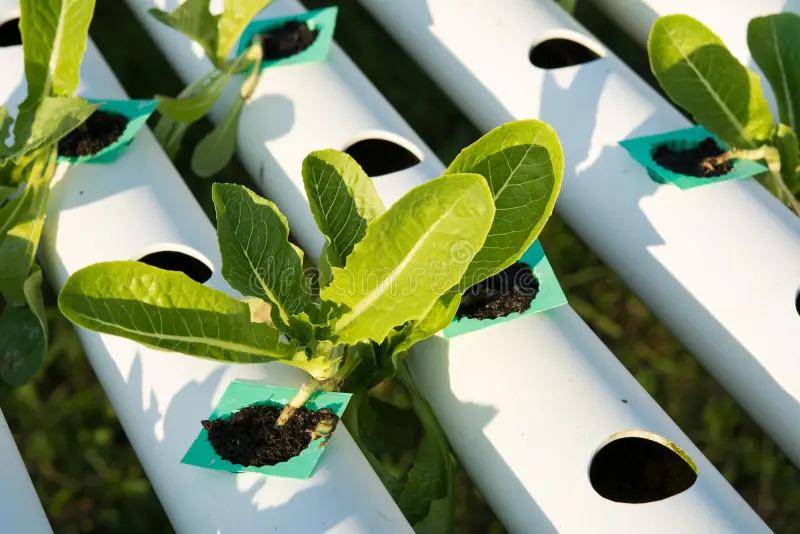
Kwenye safu za mabomba meupe ya plastiki mimea midogo ya saladi yenye majani ya kijani kibichi lenye afya inakuwa. Kila mme umepandwa kwenye shimo huku sehemu ya mzizi wake ikitumbukia ndani ya bomba.